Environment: lab
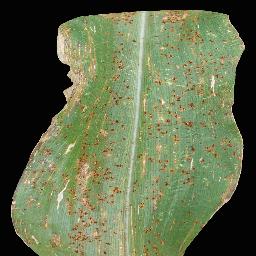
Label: common_rust